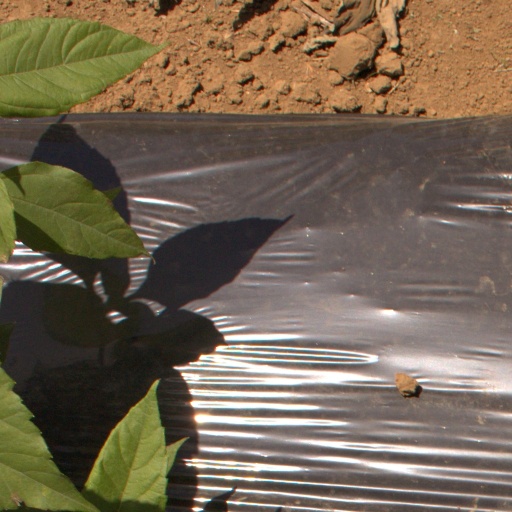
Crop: Jerusalem artichoke